Alejandro Cercas

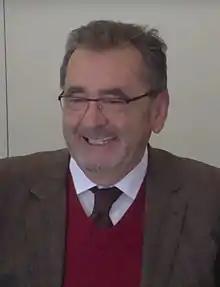
Alonso Alejandro fences. Podcasts of the Casa de Velázquez.

Alejandro Cercas Alonso (born 25 May 1949 in Cáceres, Spain) is a Spanish politician who served as a Member of the European Parliament from 1999 until 2014. He is a member of the Spanish Socialist Workers' Party, part of the Party of European Socialists.